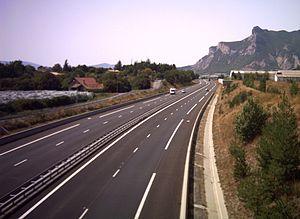
En France, l'autoroute A51 doit relier à terme Grenoble à Marseille via Gap, Sisteron et Aix-en-Provence. Elle a été amorcée par les deux extrémités :